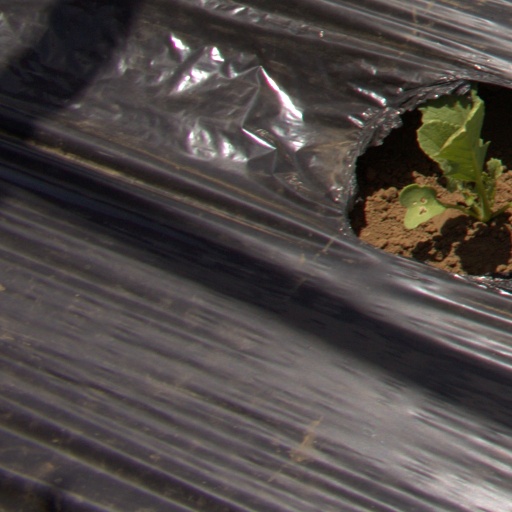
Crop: Jerusalem artichoke